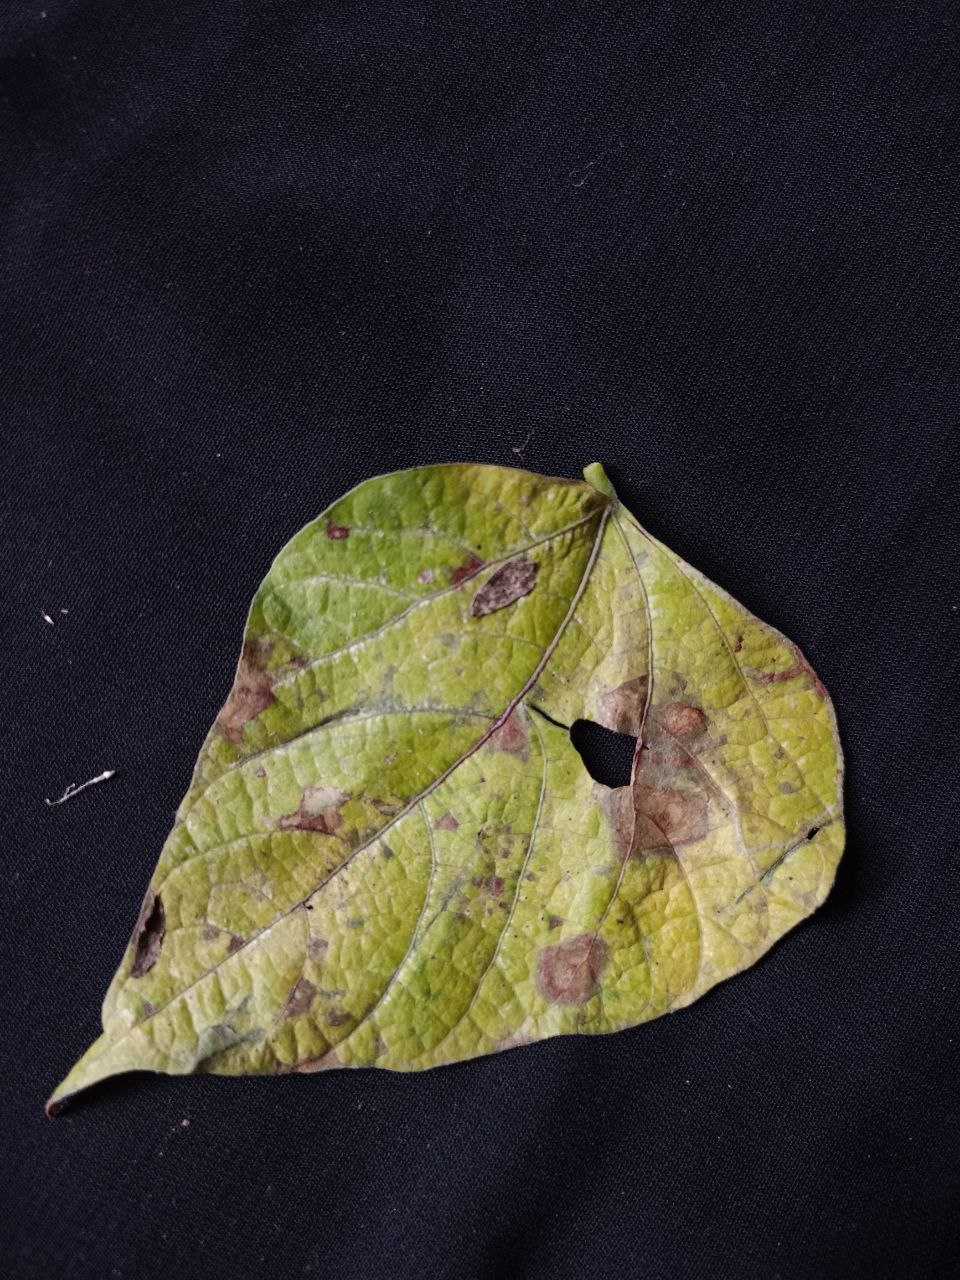
Crop: bean
Leaf condition: Blight